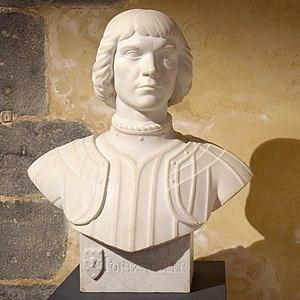
Buste de Hervé de Portzmoguer, prise au château de Brest lors des journées du patrimoine 2018.
Le musée national de la Marine de Brest est l'un des cinq musées nationaux de la Marine avec Port-Louis, Rochefort, Toulon et Paris. Le musée de Brest, situé dans le cadre du château, abrite un patrimoine témoignant de l'histoire de l'arsenal de Brest et de la Marine française.
Hervé de Portzmoguer, dit « Primauguet », est un officier de marine et pirate breton de la Renaissance. Il commande la nef La Cordelière lors de la bataille de Saint-Mathieu, au cours de laquelle il trouve une mort héroïque en combattant l'amiral Howard.